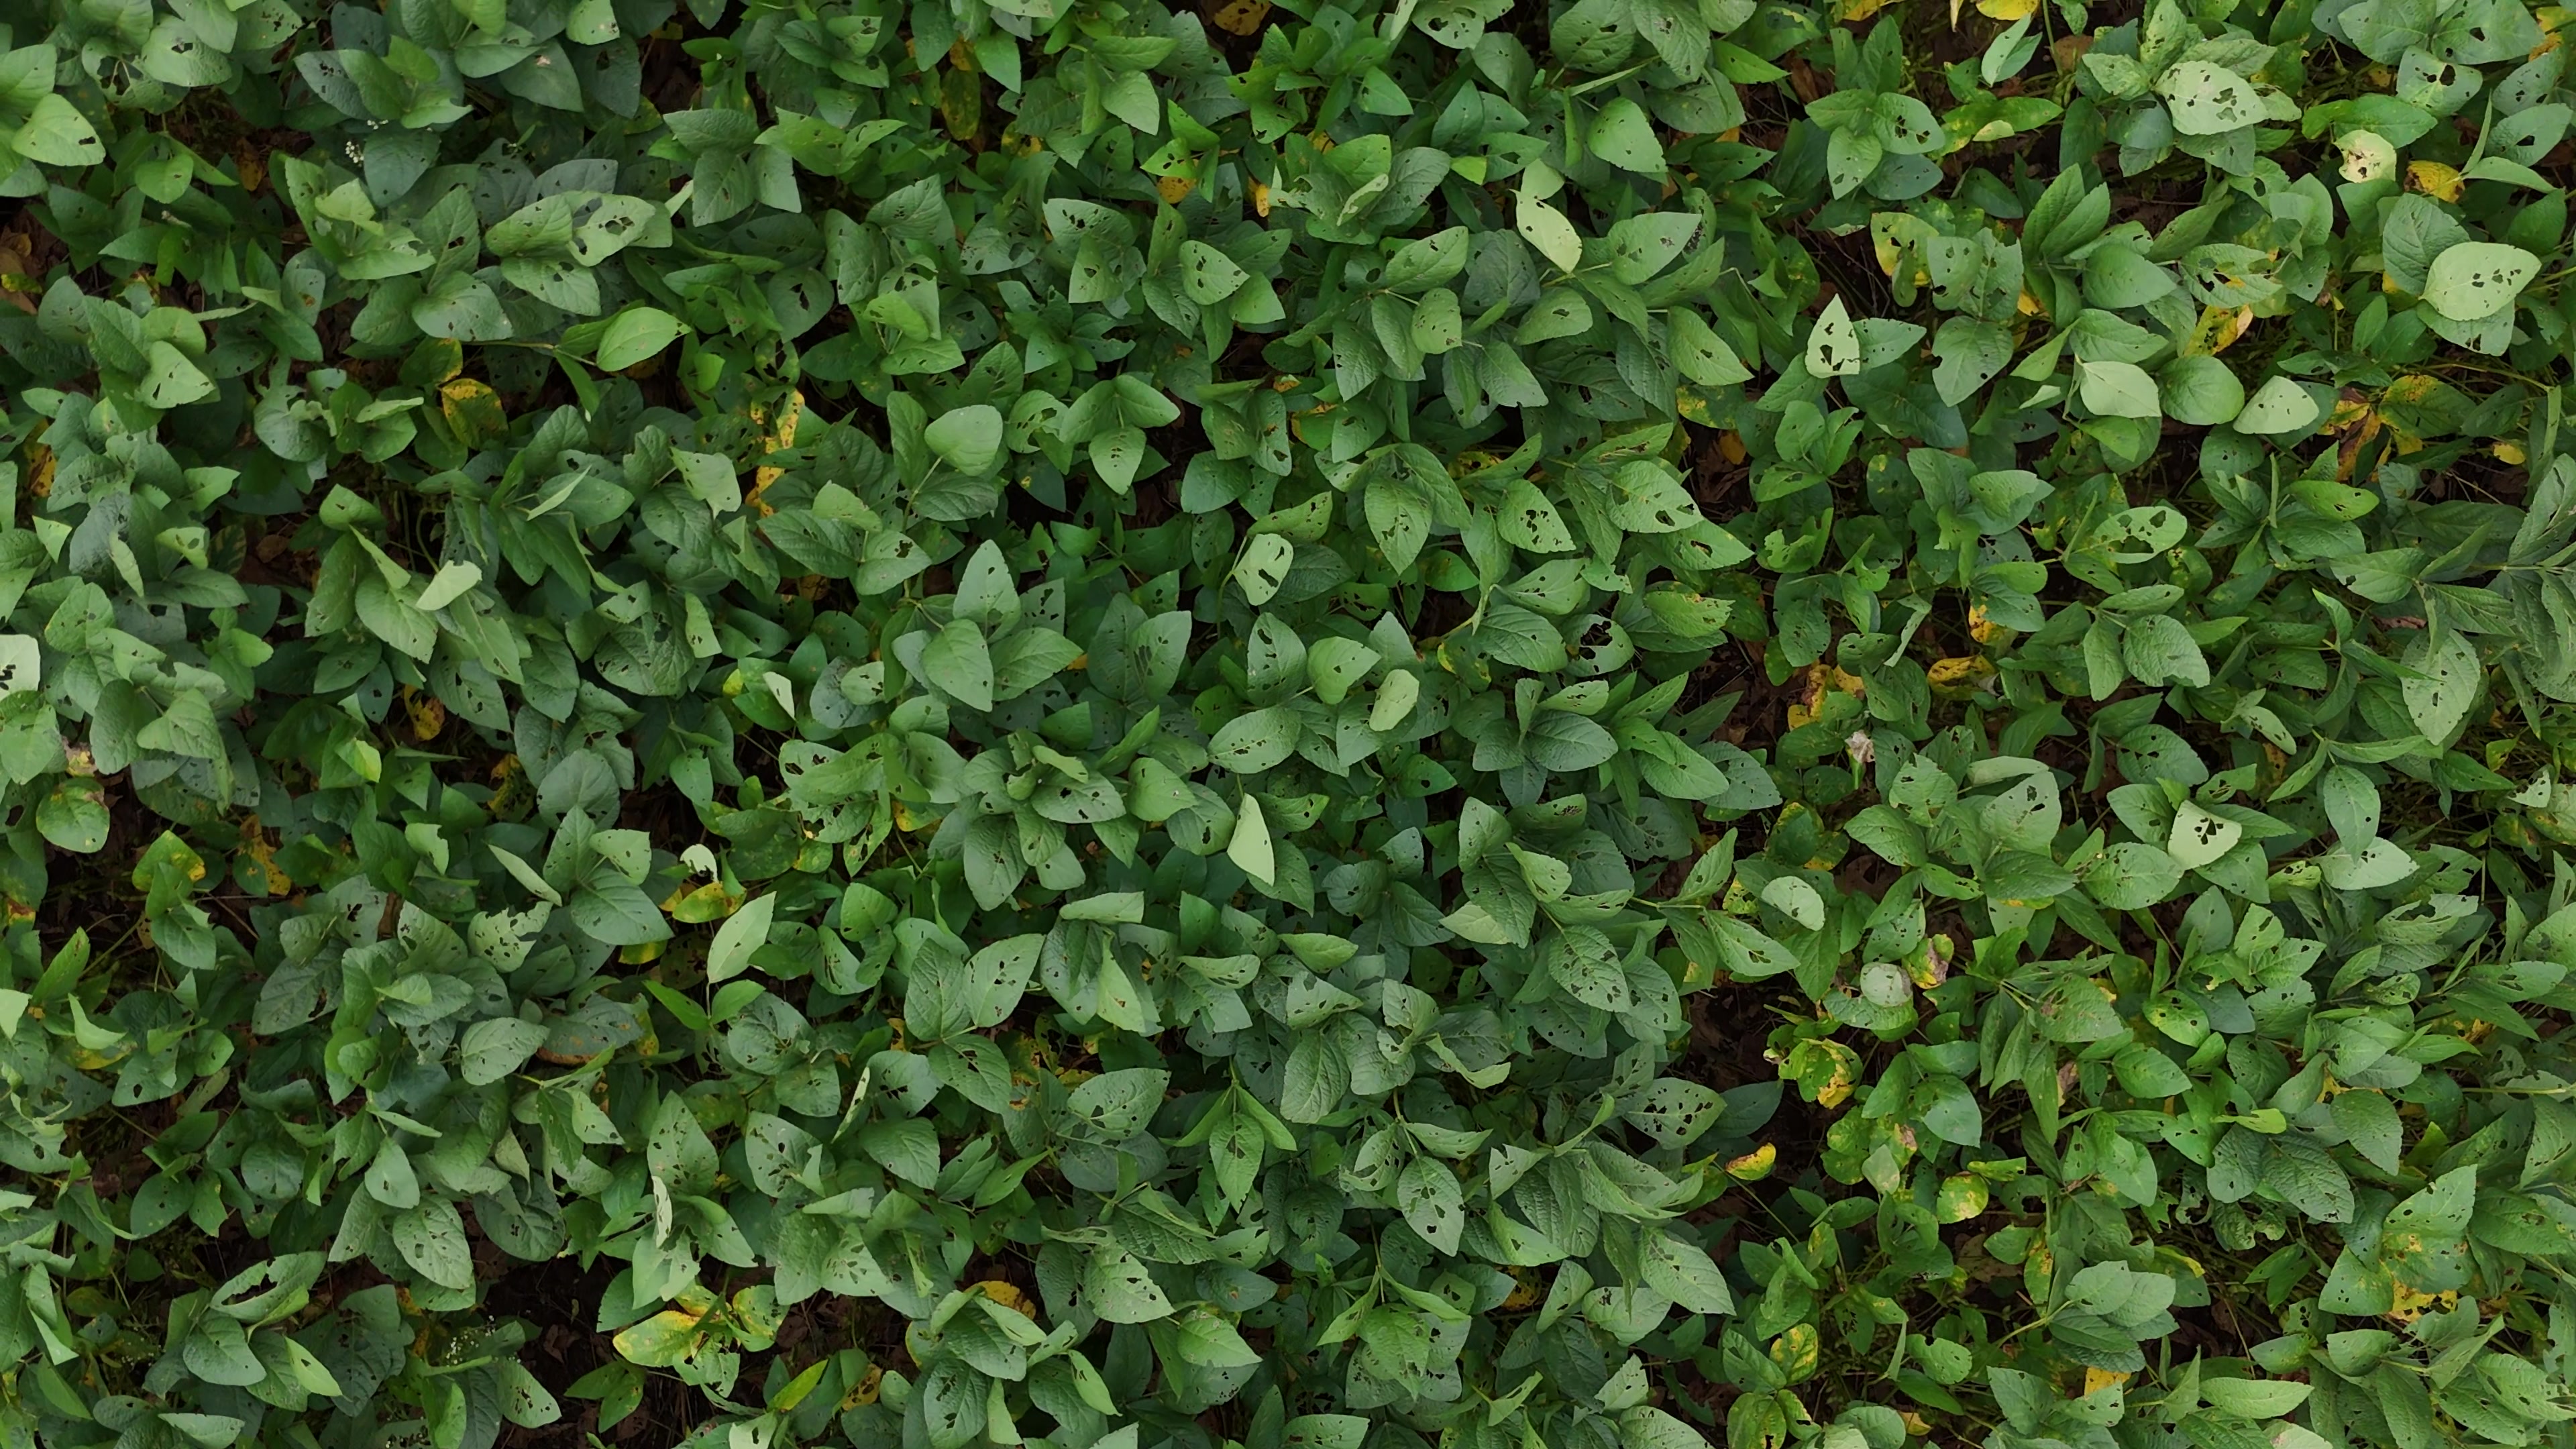
Label: Rust